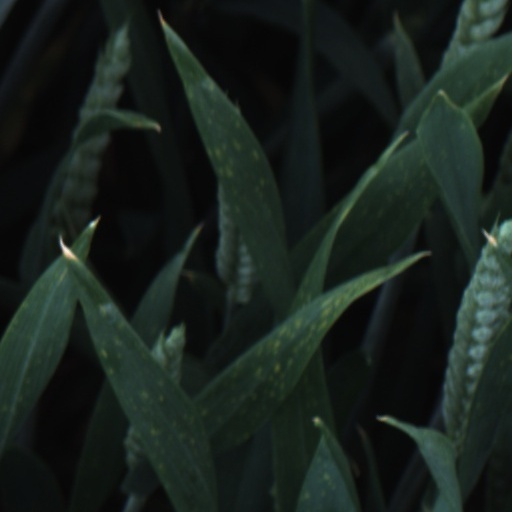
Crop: wheat